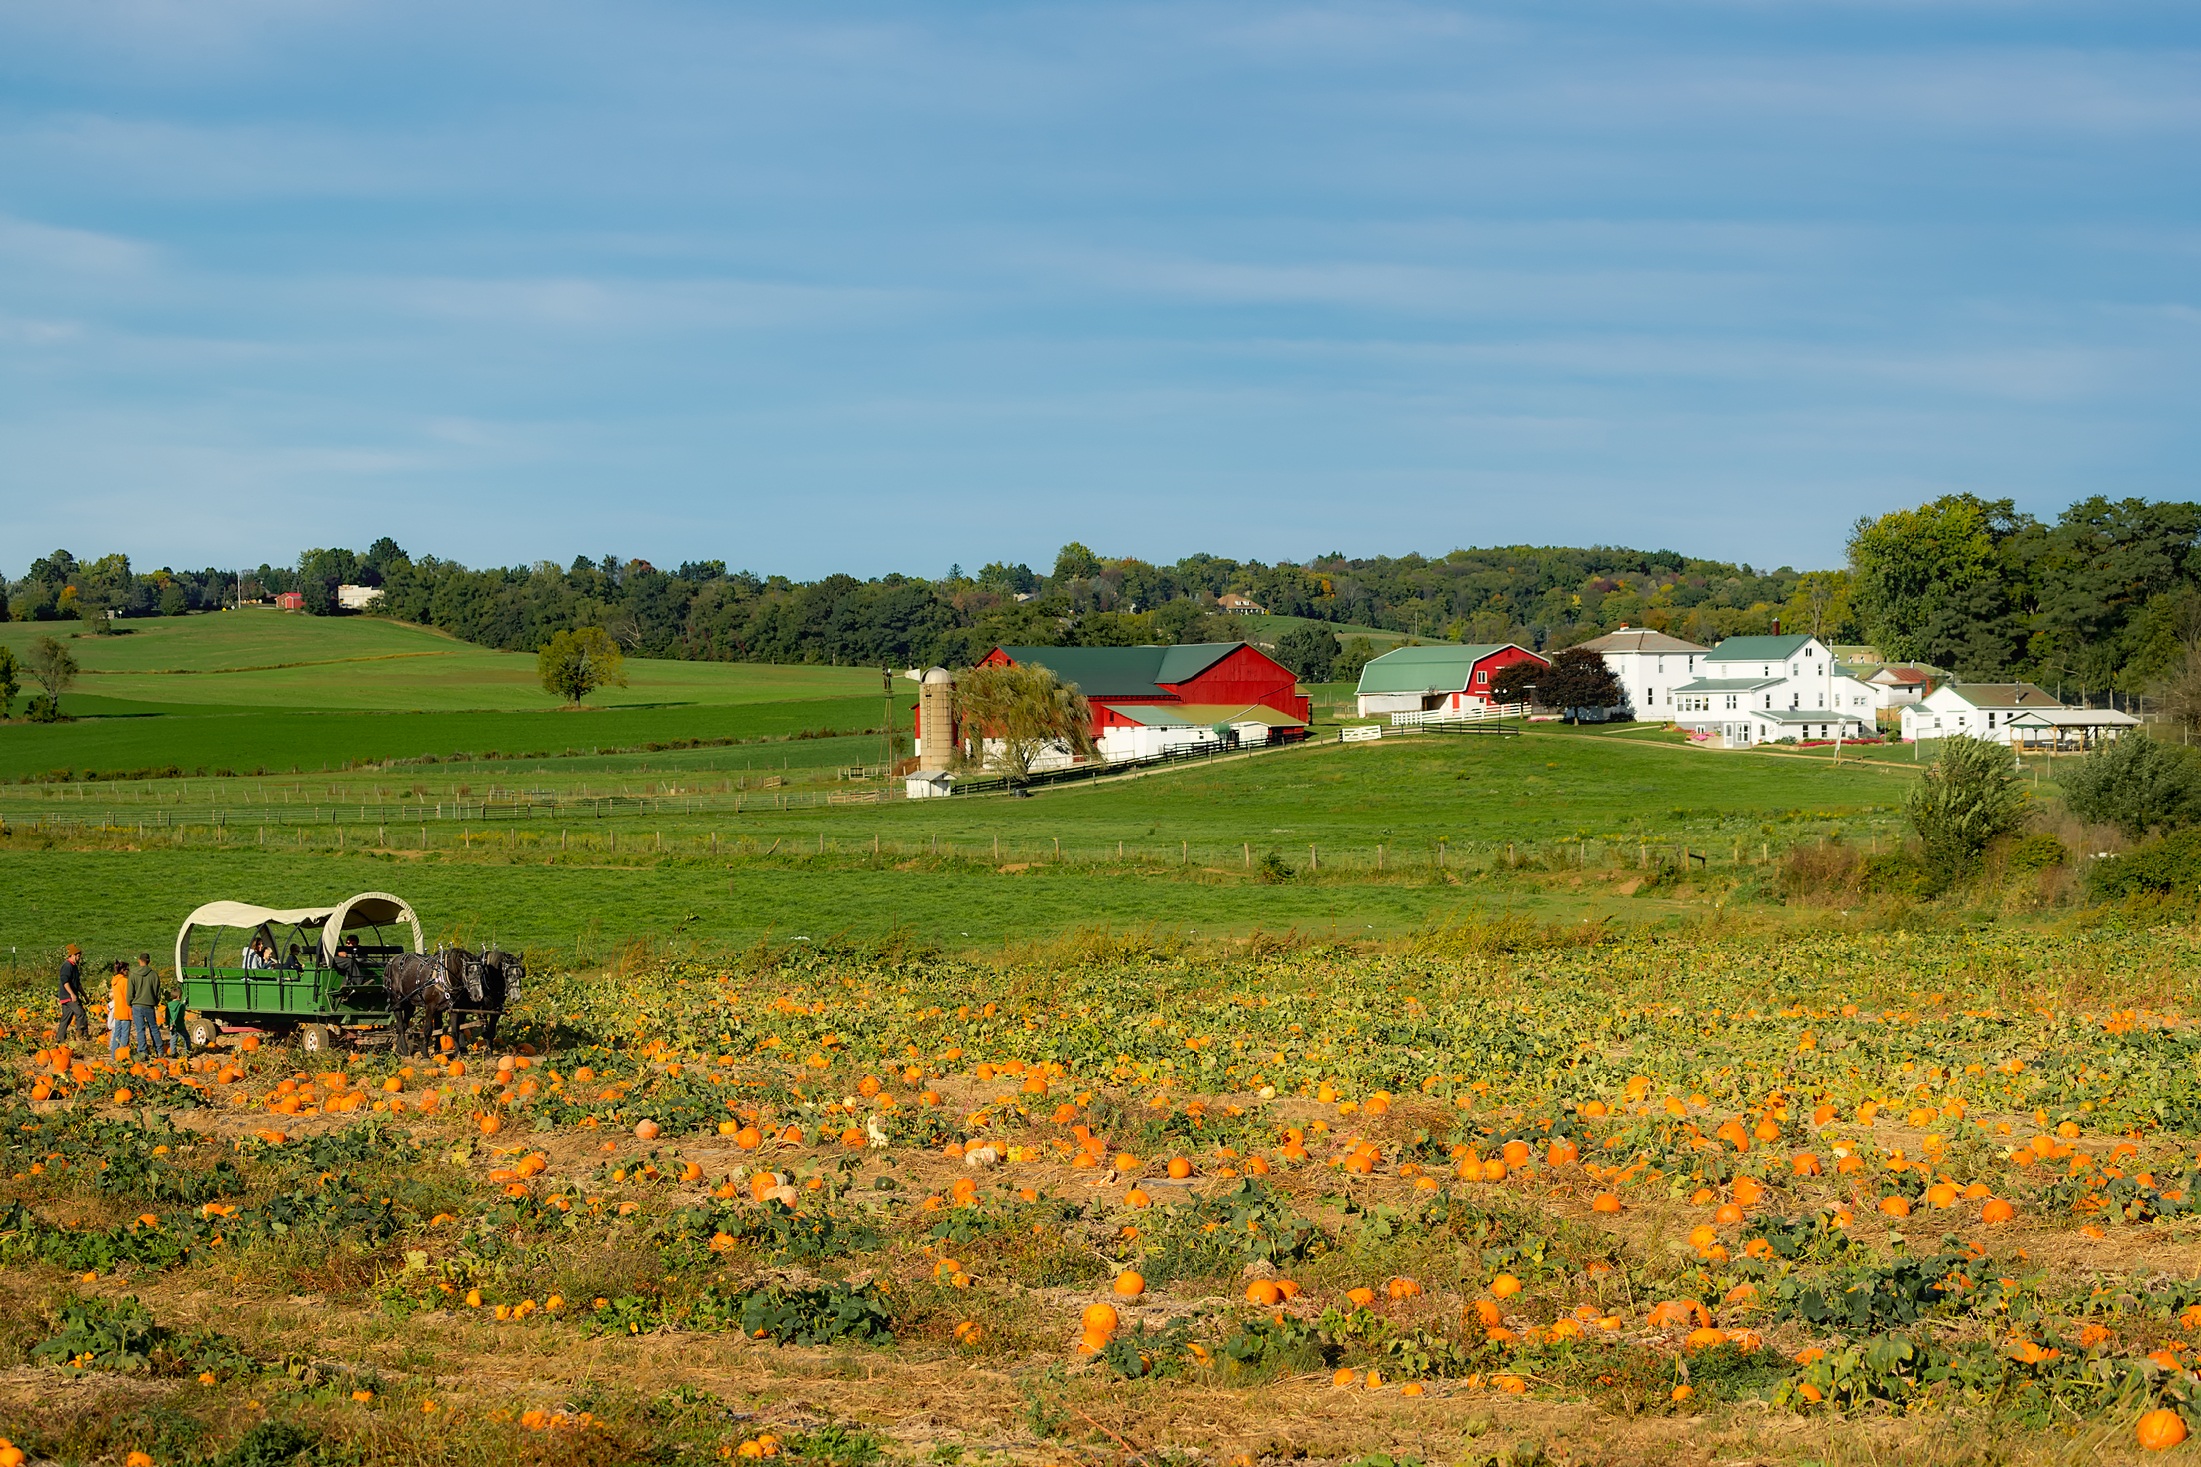
landscape, tree, nature, grass, plant, sky, field, farm, meadow, wagon, prairie, countryside, fall, hill, flower, barn, country, rustic, village, rural, crop, scenic, pasture, grazing, ranch, horse, autumn, agriculture, plain, wildflower, patch, outdoors, hdr, buildings, grassland, plantation, amish, ohio, ecosystem, pumpkins, steppe, rural area, grass family, land lot, ecoregion, shrubland, plant community